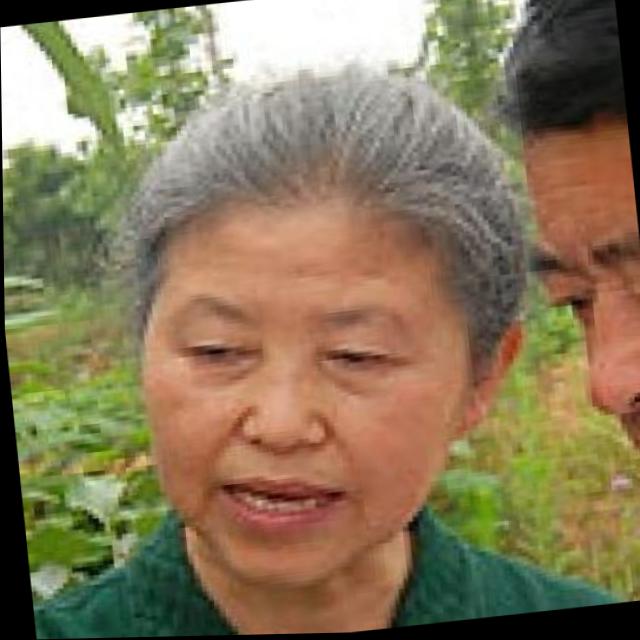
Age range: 45-64